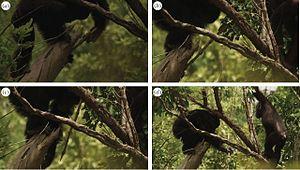
« Intelligence animale » est une expression renvoyant aux capacités cognitives des animaux et à leur étude. Le sujet a donné lieu à de nombreux travaux dont les résultats offrent non seulement une meilleure compréhension du monde animal mais aussi, par extension, des pistes pour l’étude de l'intelligence humaine.